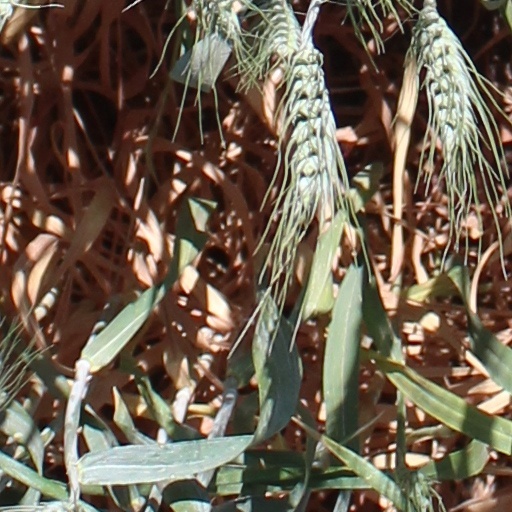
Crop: wheat